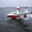
Label: airplane